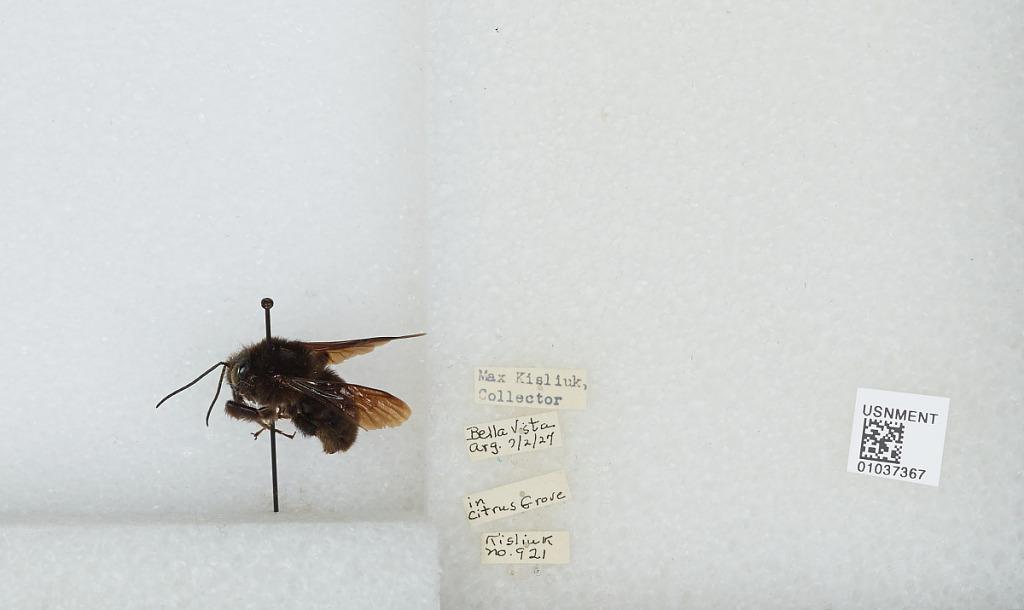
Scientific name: Bombus (Fervidobombus) morio (Swederus)
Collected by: M. Kisliuk
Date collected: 1927-2-7
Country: Argentina
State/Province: Buenos Aires
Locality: Bella Vista (in Citrus Grove)
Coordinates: -34.5637, -58.6901